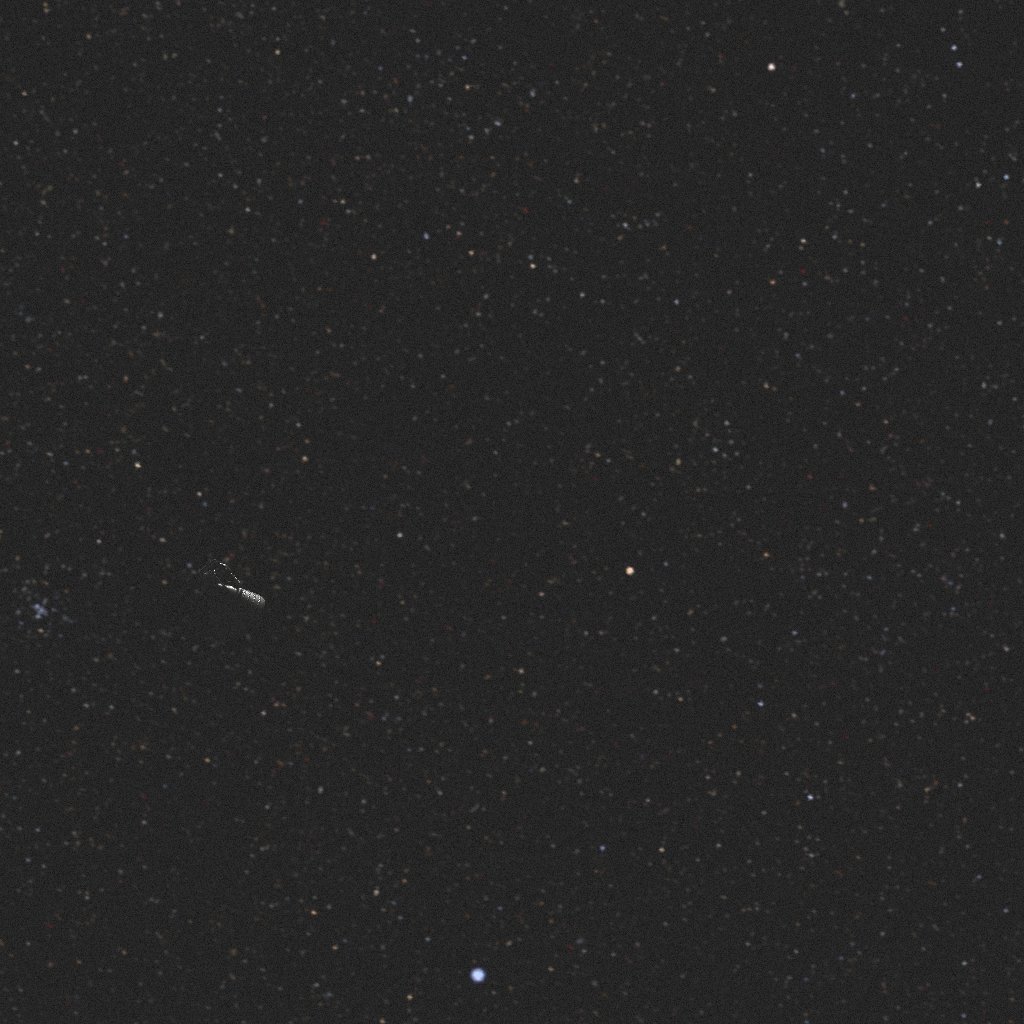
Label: debris